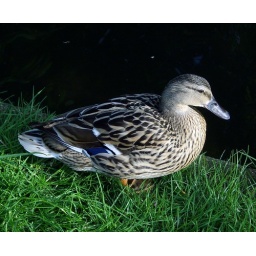
A female mallard by the river Cam, UK, taken in April 2009